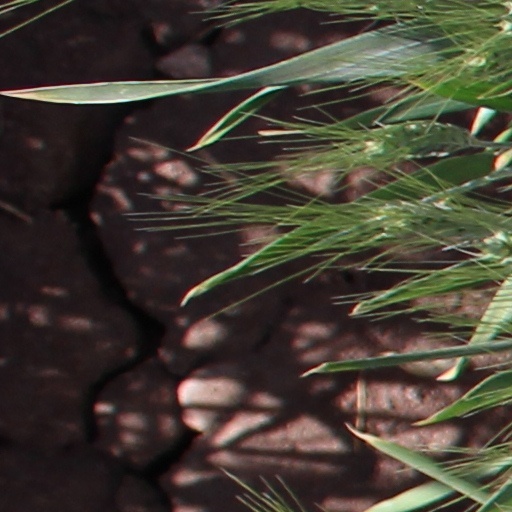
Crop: wheat